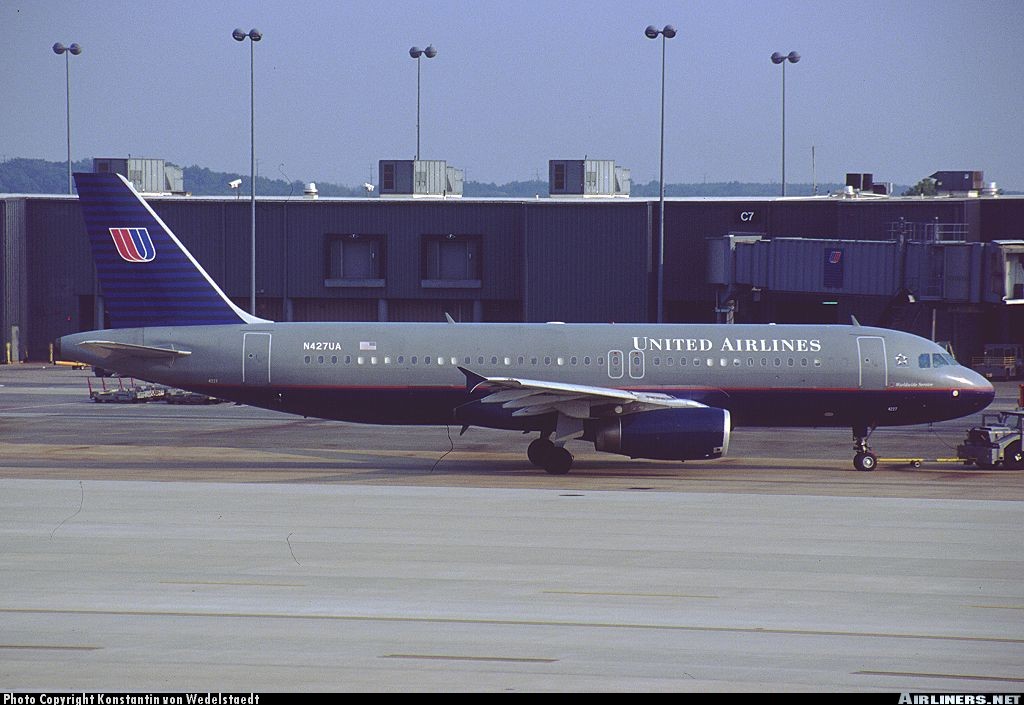
Vehicle type: Planes